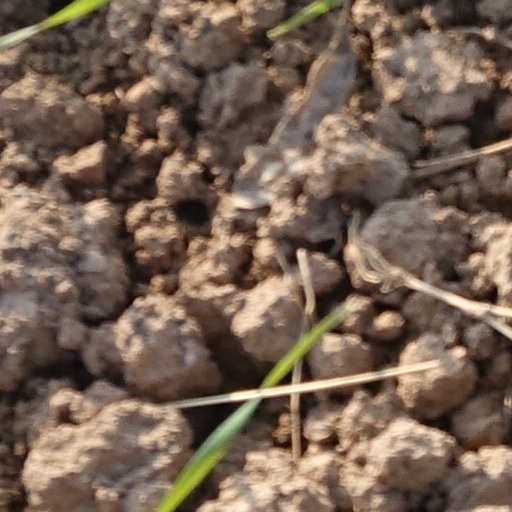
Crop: wheat